The Illegitimates

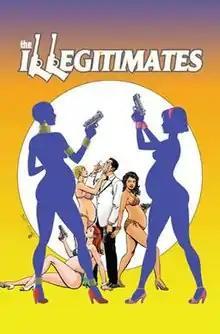
Cover art for "The Illegitimates" #1 (March 2012). Art by Jerry Ordway.

The Illegitimates is a six-issue, 2013 American espionage comic book miniseries created by actor/comedian Taran Killam, written by Killam and comic book writer/novelist Marc Andreyko, illustrated by Kevin Sharpe, and featuring a first issue cover by Jerry Ordway. It is published by IDW Publishing, and premiered on December 18, 2013. The book focuses on a team of illegitimate siblings who are charged with taking the place of their father, Jack Steele, a James Bond-like superspy, after his death.